Fortunate Youth

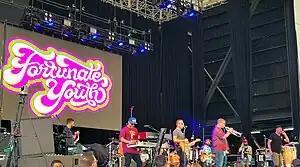
Fortunate Youth performing in Boston in 2022

Fortunate Youth is an American reggae rock sextet from Hermosa Beach, California.